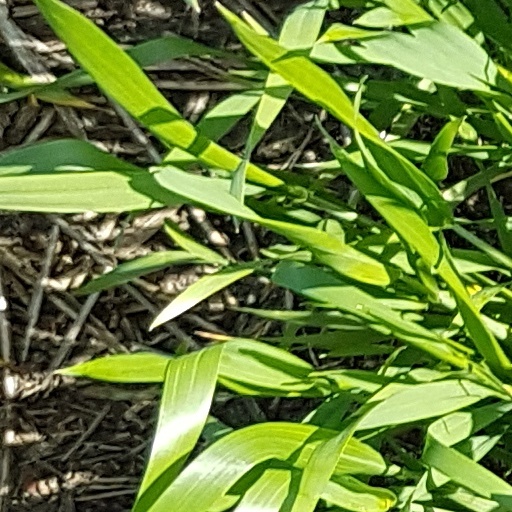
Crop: wheat